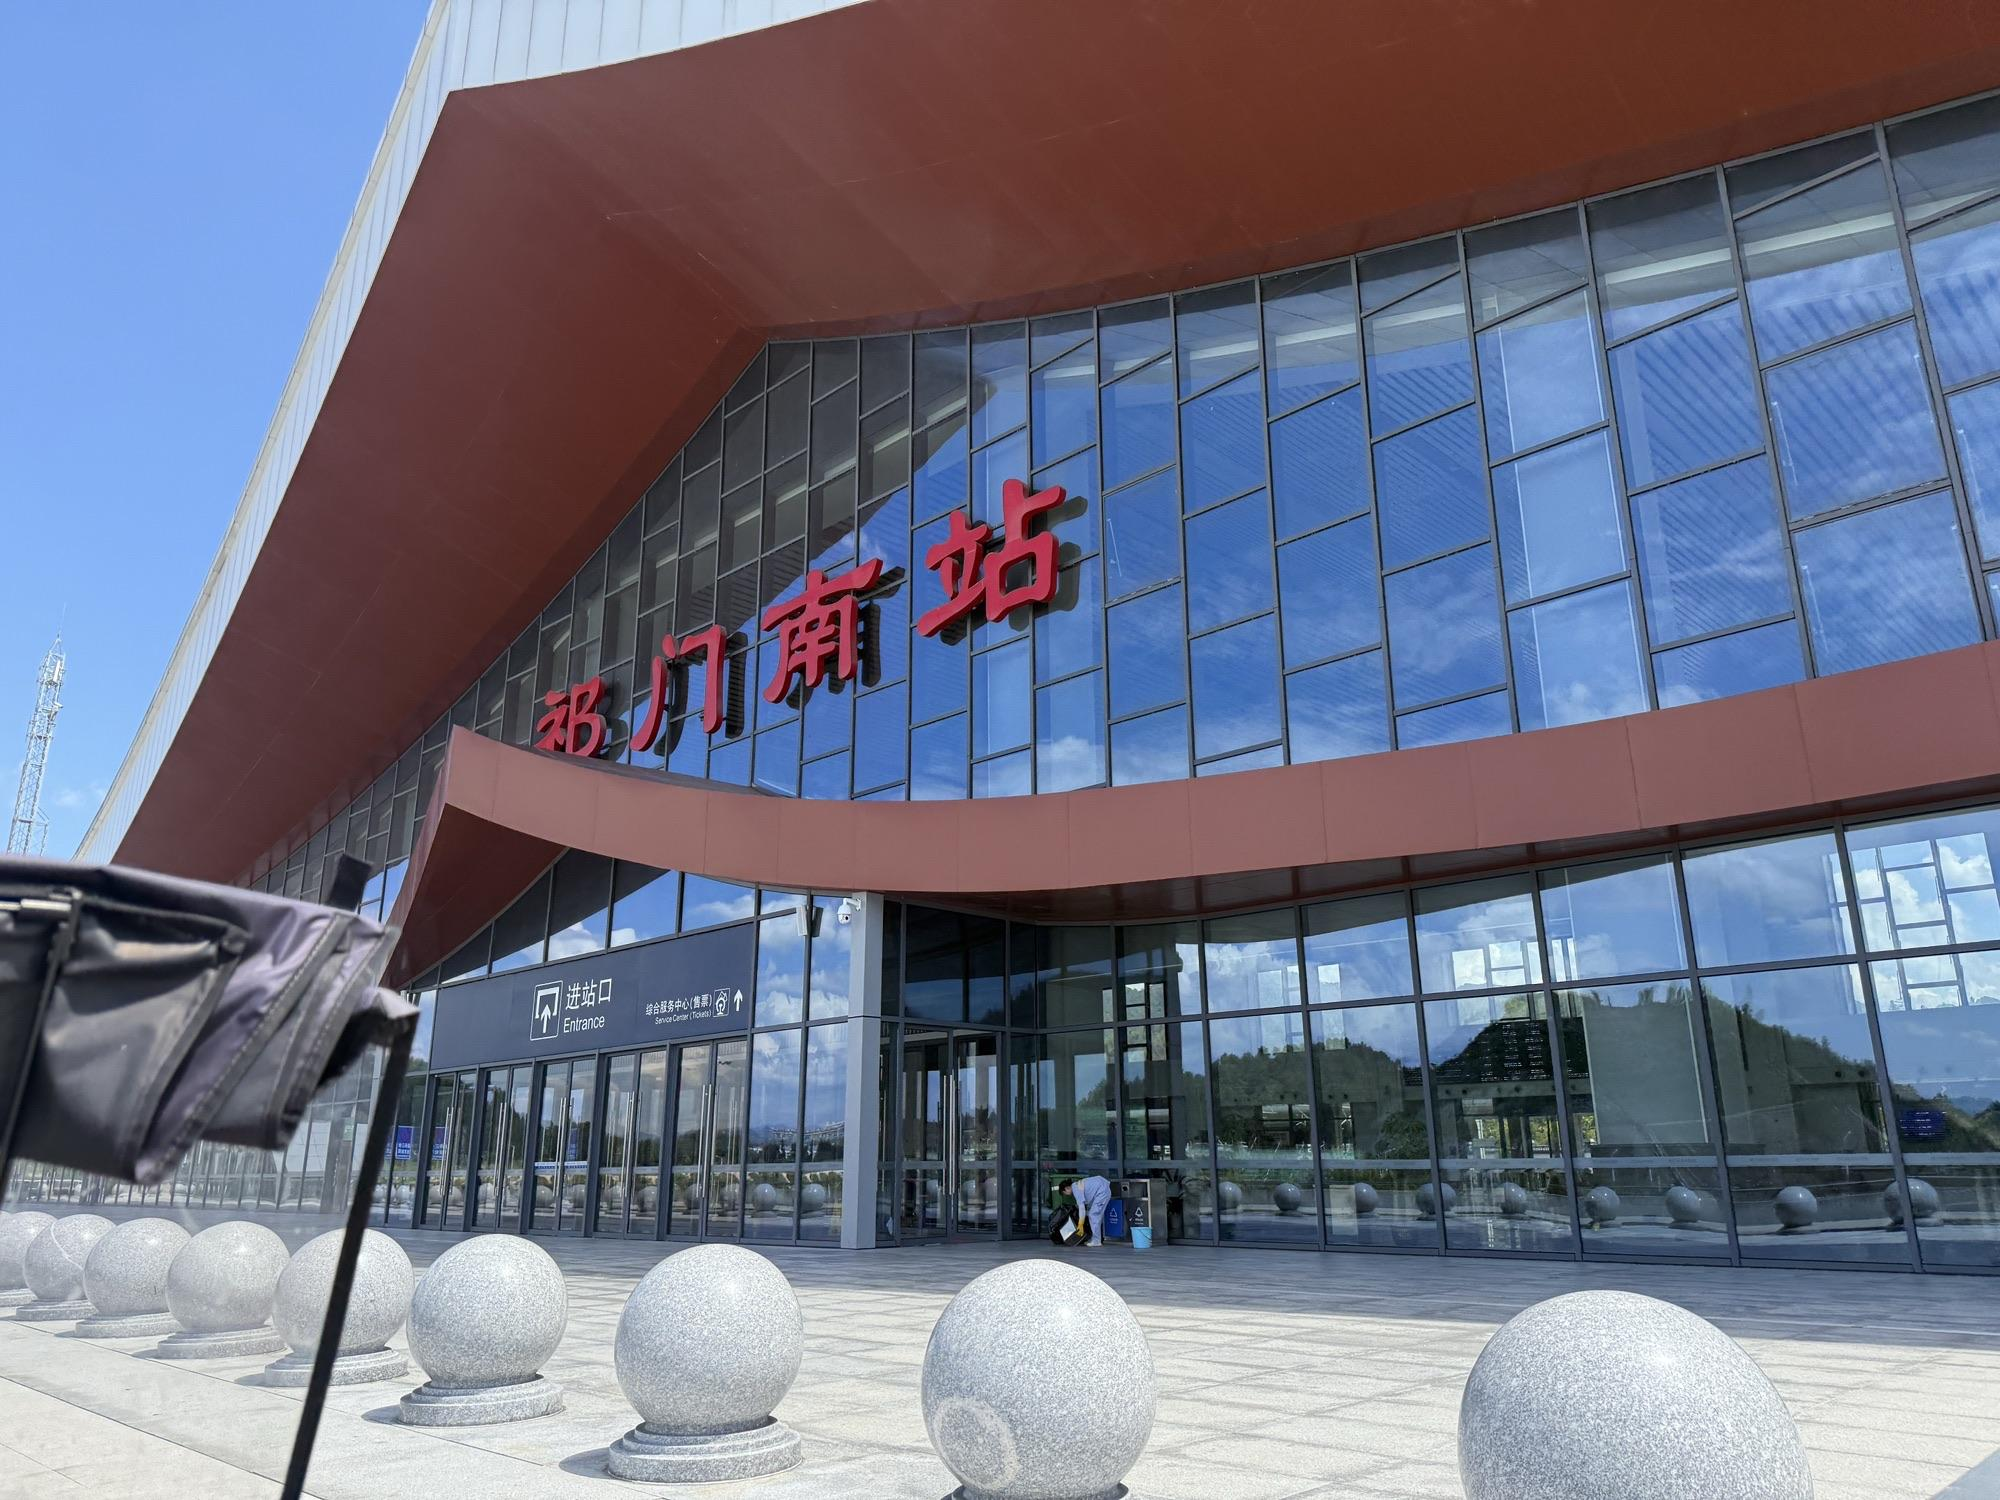
地标名称：祁门南站
所在城市：黄山市·祁门县